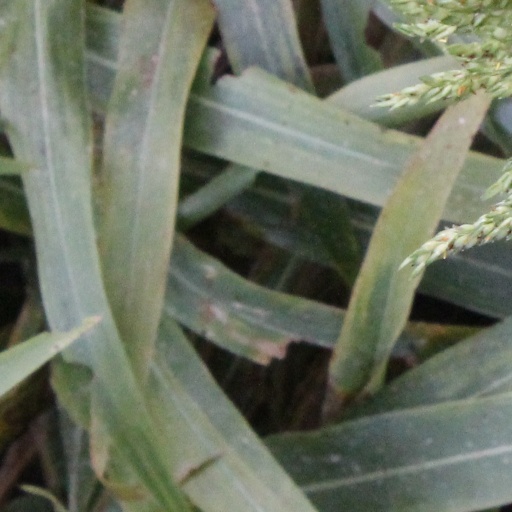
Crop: sorghum